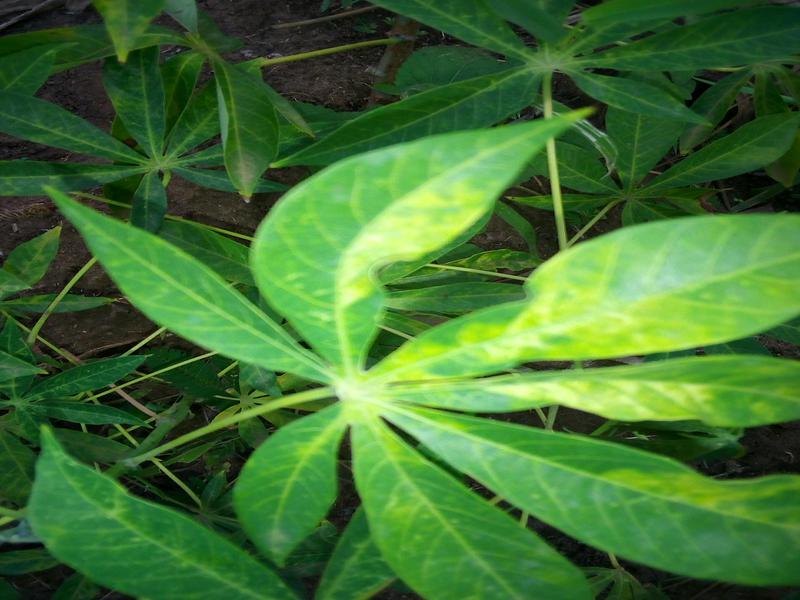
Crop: cassava
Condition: mosaic_disease